Alexander Stubb

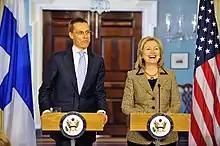
Stubb with the Secretary of State Hillary Clinton in April 2011

Stubb brought attention to issues of disabled people. In 2010 Stubb and Finnish sign language rapper Signmark – who had become the first deaf person to sign a recording contract with an international record company – worked together to organize Silent Shout event to support sign language speakers. Stubb and Signmark also later collaborated for bringing attention to disabled people in international forums.